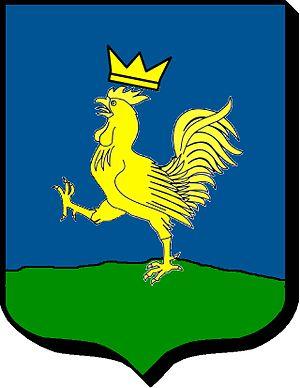
d'azur, au coq hardi, crêté, barbé, membré et couronné d'or, posé sur une terrasse de sinople.
Quantilly est une commune française située dans le département du Cher, en région Centre-Val de Loire.
Chambon est une commune française située dans le département du Cher en région Centre-Val de Loire. Ses habitants sont les Chambonnais.